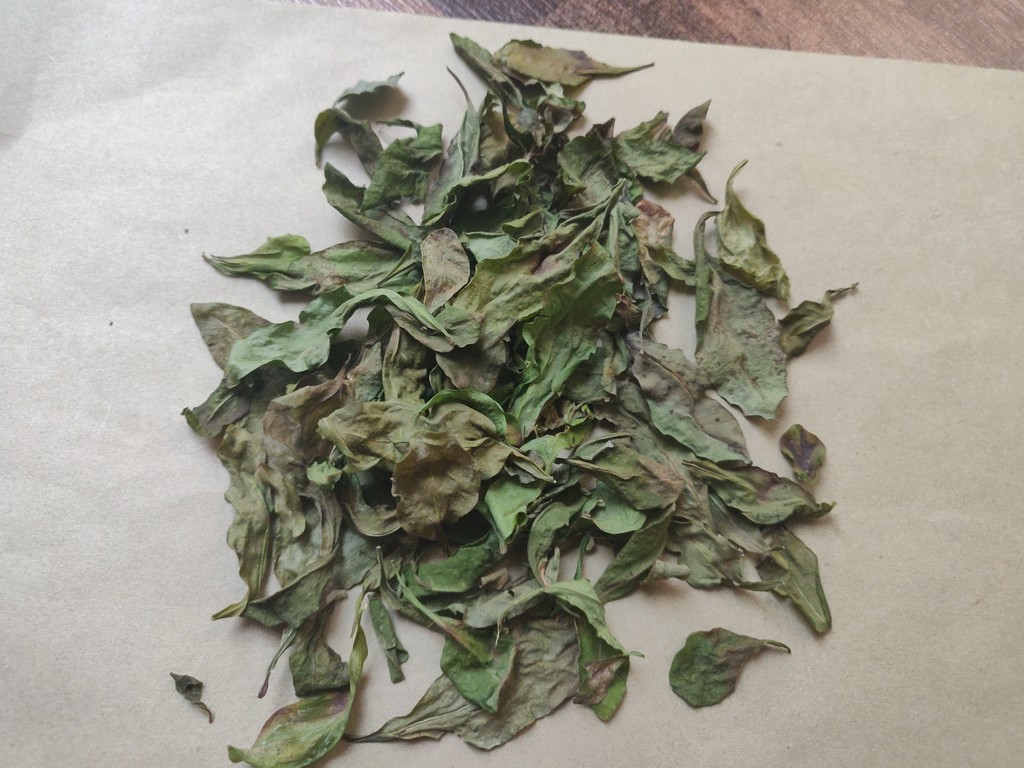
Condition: Dried
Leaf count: multiple
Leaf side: unknown